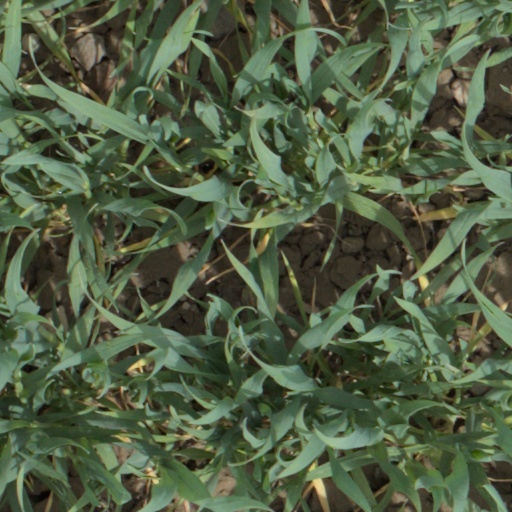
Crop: wheat